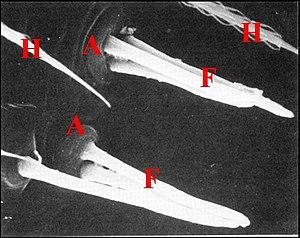
Deux groupes de fusules épigastriques prégonoporales de Philoponella sp. (Guyane) mâle. Microscope électronique à balayage.
L'appareil épigastrique des araignées est un complexe anatomo-fonctionnel situé au niveau de l'orifice génital ou gonopore des Aranéides mâles. Il comporte des organes sécréteurs exocrines prégonoporaux pourvus de fusules comme les glandes séricigènes, des sensilles mécanoréceptrices et des glandules à phéromones. Il joue un rôle important dans le processus de la transmission spermatique.